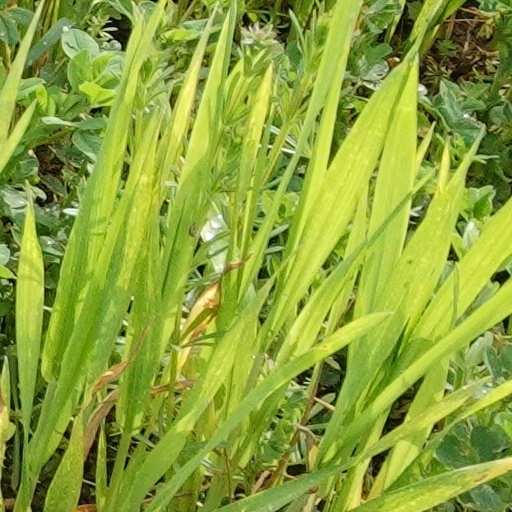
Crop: wheat